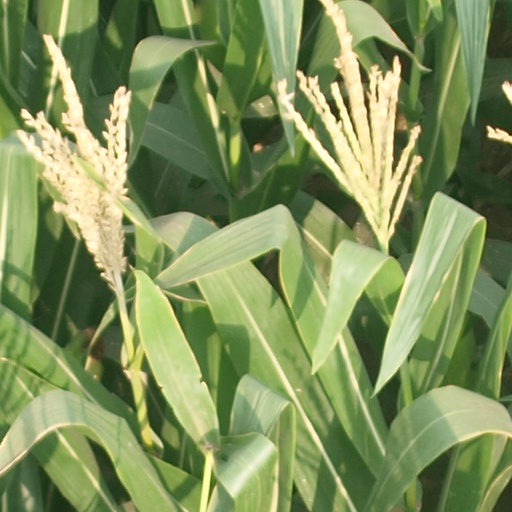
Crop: maize; corn